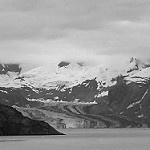
Label: B & W